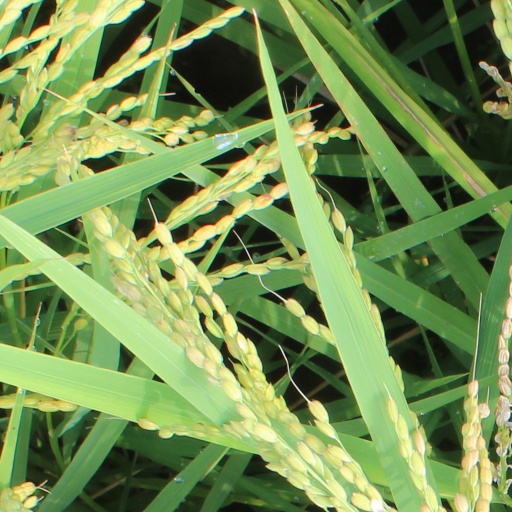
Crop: rice